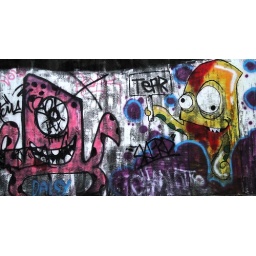
some alley near my house edited - street